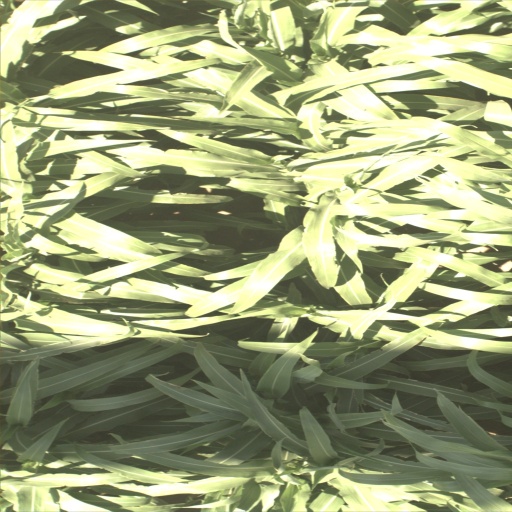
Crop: sorghum